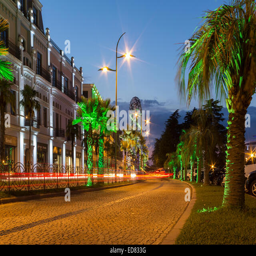
the central street of night